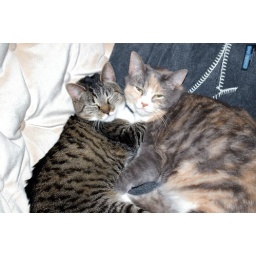
..are generally pretty boring. If they aren't sleeping in this chair they are sleeping in your lap.